James Guthrie (minister)

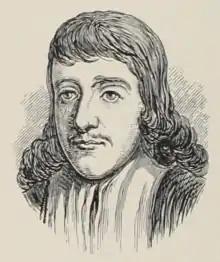
James Guthrie from the Carslaw's easy-to-read book which has an account of his life and an appendix on his trial

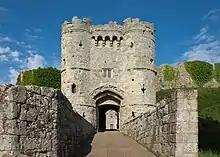
Carisbrooke Castle, where a secret agreement, or "Engagement", was signed to back Charles I with an army in return for implementing the Solemn League and Covenant albeit in a weakened, some would say a compromised, form.

Guthrie, the eldest son of the laird of Guthrie, Forfarshire, was born about 1612. He was educated at St. Leonard's College, St. Andrews, where he graduated with an MA, and became one of the regents, distinguished for his lectures on philosophy.